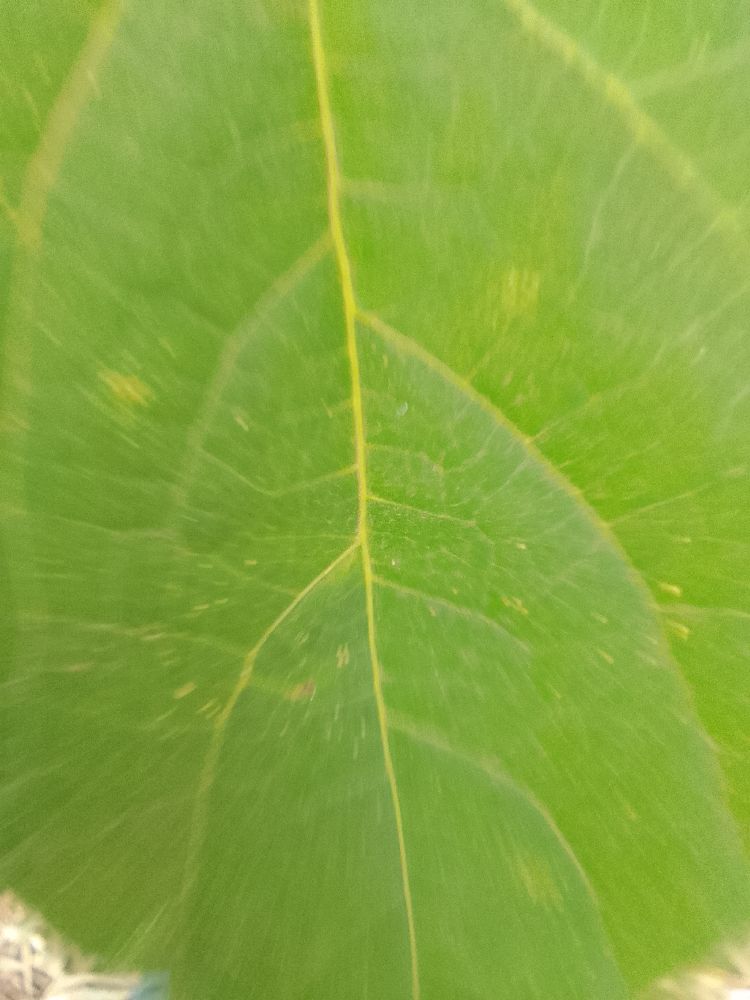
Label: healthy